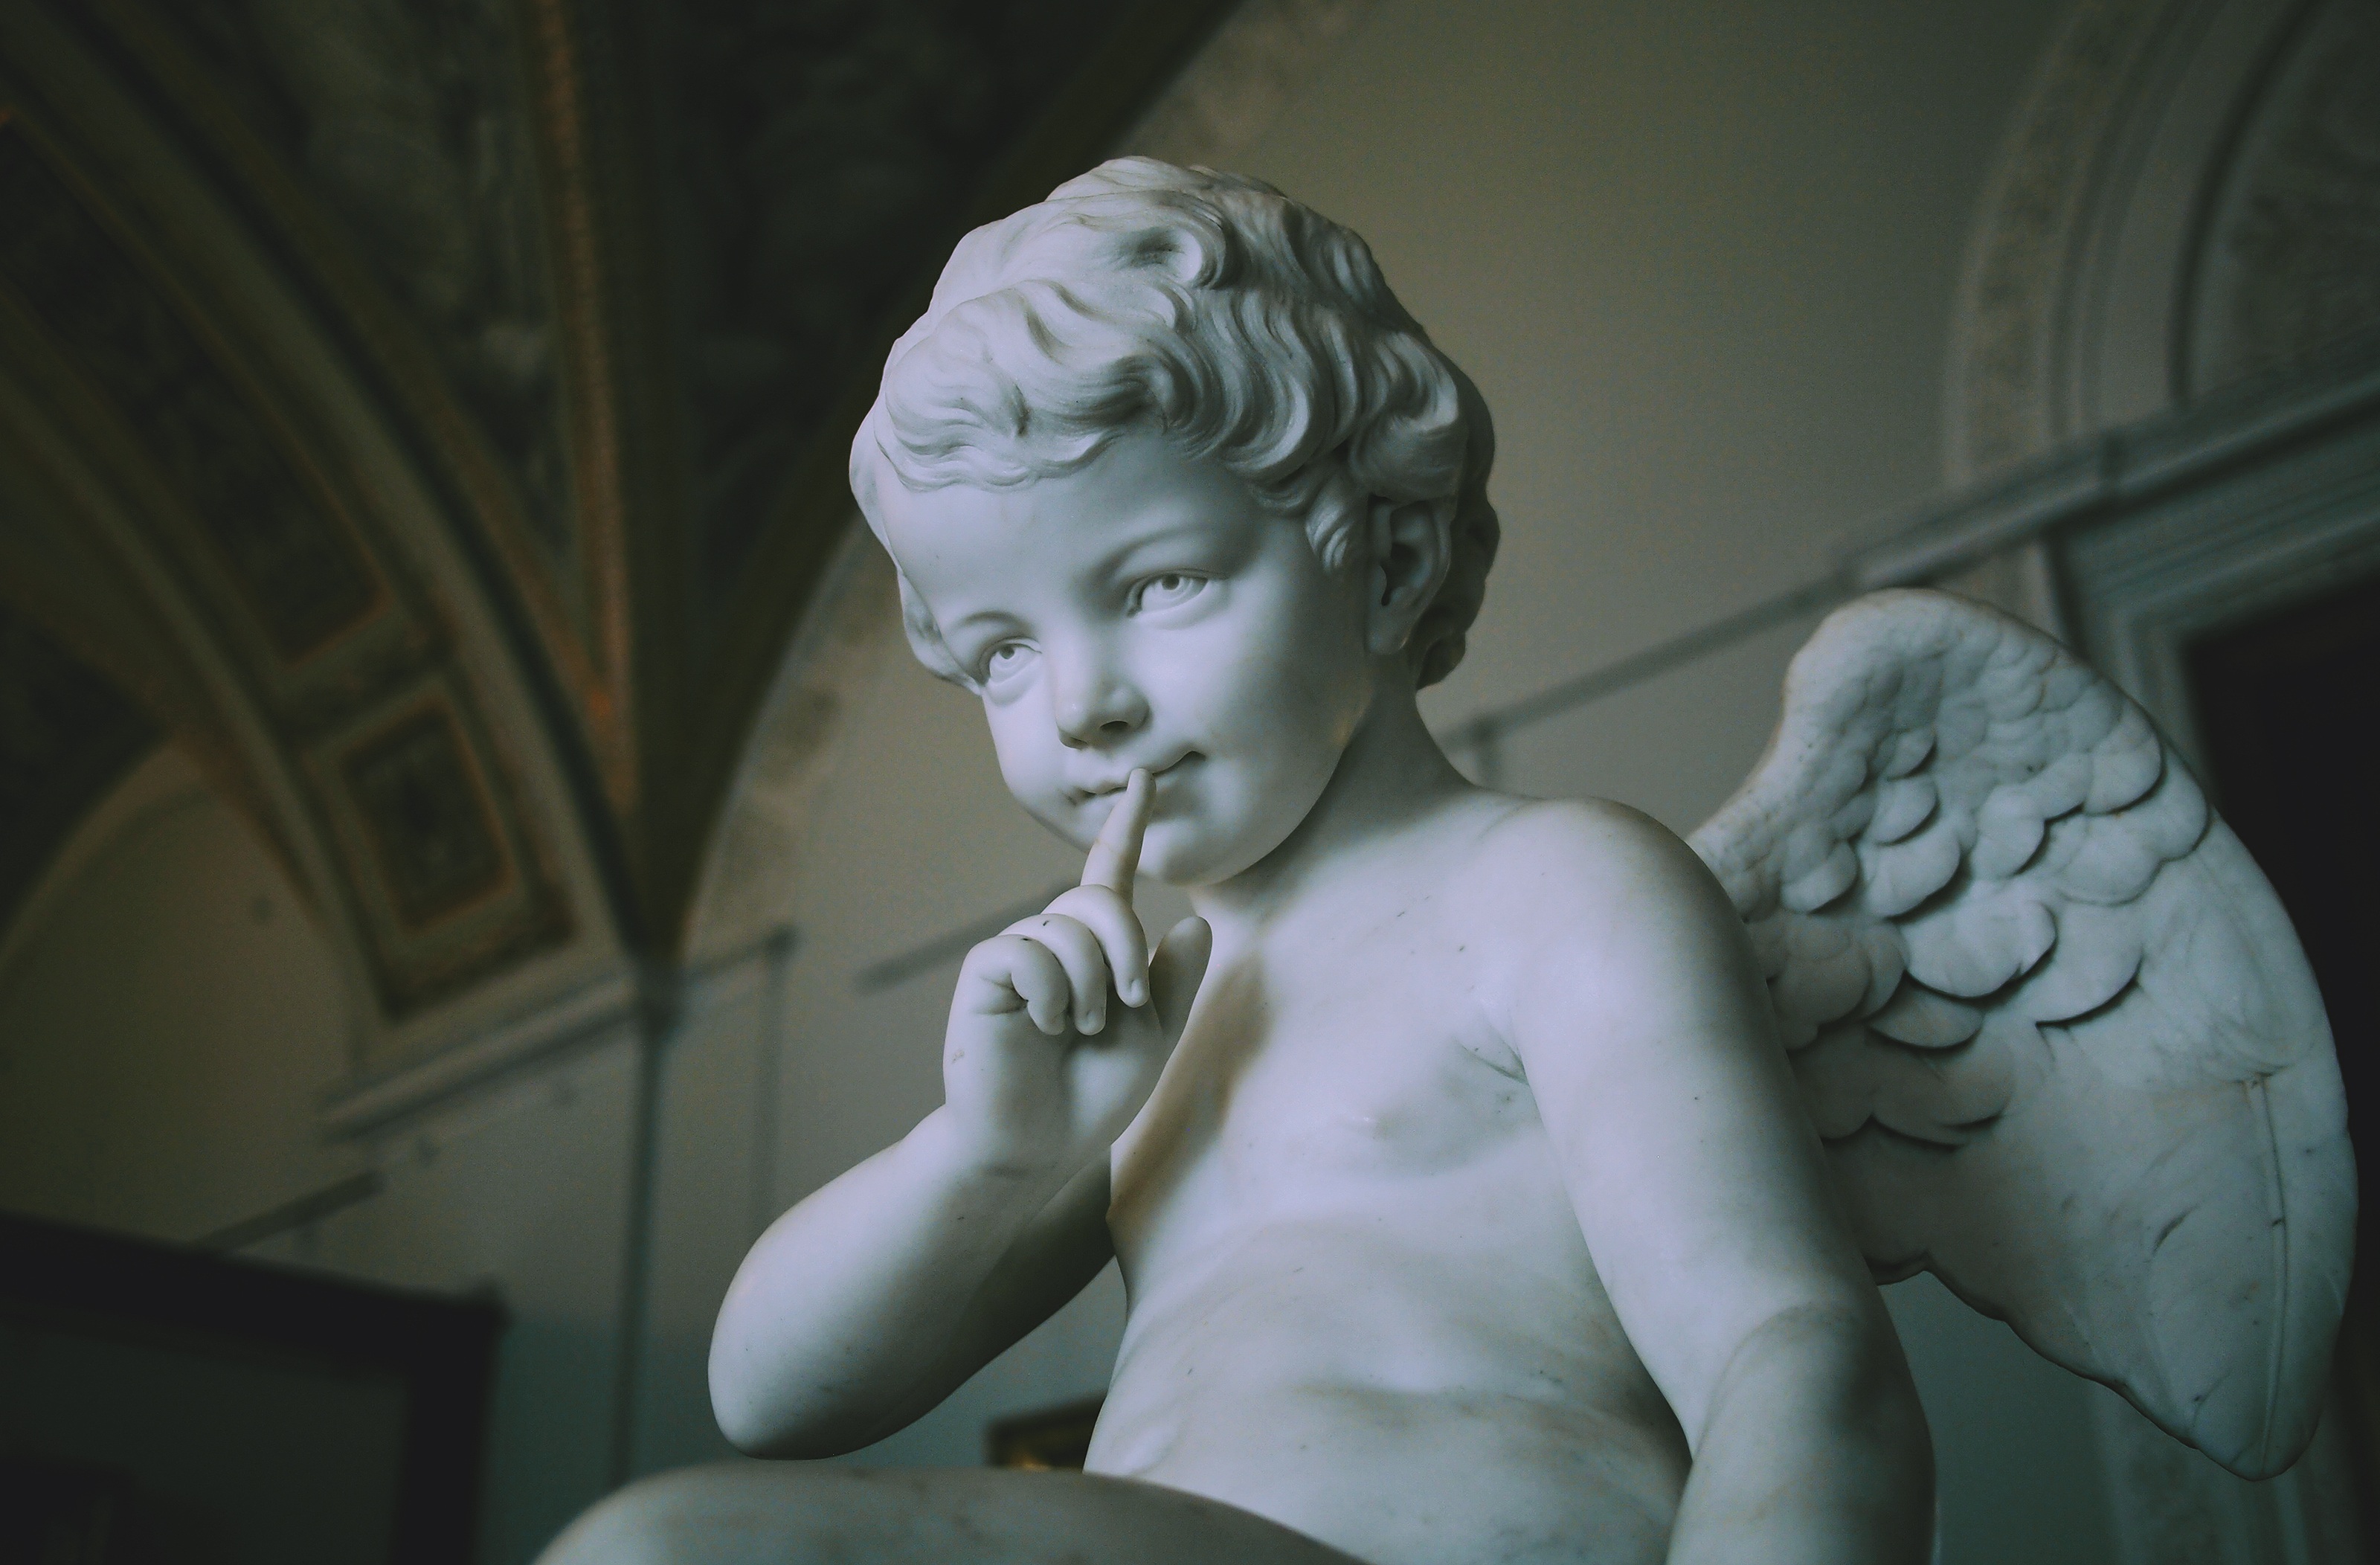
hand, wing, architecture, antique, boy, stone, monument, travel, statue, decoration, heaven, museum, symbol, religion, face, sculpture, religious, angel, art, figure, head, marble, culture, christianity, style, hermitage, spirit, guardian, traditional, screenshot, mythology, angelic, art gallery, fictional character, classic sculpture, classic museum, art classics, human positions